Ladaux

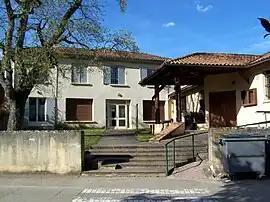
Town hall

Ladaux is a commune in the Gironde department in Nouvelle-Aquitaine in southwestern France.